History of Asian art

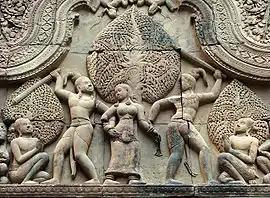
Stone carving at Banteay Srei (Angkor)

The origins of painting in Japan date well back into Japan's prehistoric period. Simple stick figures and geometric designs can be found on Jōmon period pottery and Yayoi period (300 BC – 300 AD) "dōtaku" bronze bells. Mural paintings with both geometric and figurative designs have been found in numerous tumulus from the Kofun period (300–700 AD).